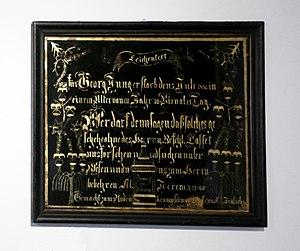
Souvenir mortuaire (Leichentext) églomisé offert par sa femme pour Georges Jung décédé en 1892. Le décompte des années, mois et jours de sa vie est noté avec précision. Exposition Vies protestantes
À l’instar des luthériens allemands, les protestants d’Alsace ont créé et développé une abondante imagerie populaire religieuse qui se distingue de l’imagerie catholique par la présence primordiale du texte biblique et l’absence des saints au profit des personnalités et des symboles de la Réforme.
La technique du verre églomisé remonte à l'Antiquité. Elle consiste à fixer une mince feuille d'or ou d'argent sous le verre ; le dessin est exécuté à la pointe sèche et est maintenu par une deuxième couche ou une plaque de verre. Cependant le procédé est fragile, d'une part parce que le support est le verre et d'autre part parce que l'or a tendance à se déliter avec le temps et en raison de la chaleur, qu'elle vienne du chauffage ou des rayons du soleil.